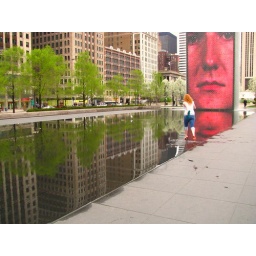
Girl running down the water feature that is located in the Millenium Park